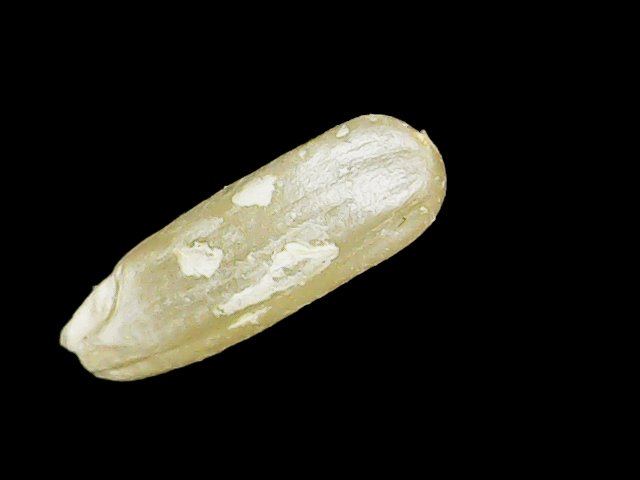
Rice variety: Binadhan17